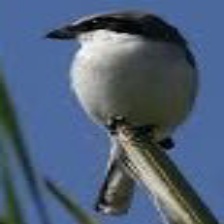
Species: LOGGERHEAD SHRIKE
Scientific name: LANIUS LUDOVICIANUS